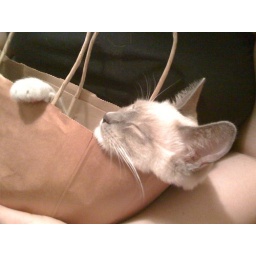
Luna being cute in a bag Che` brought home from work.